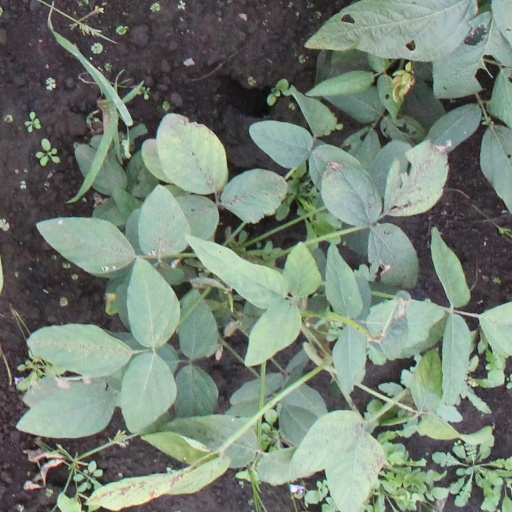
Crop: soybean